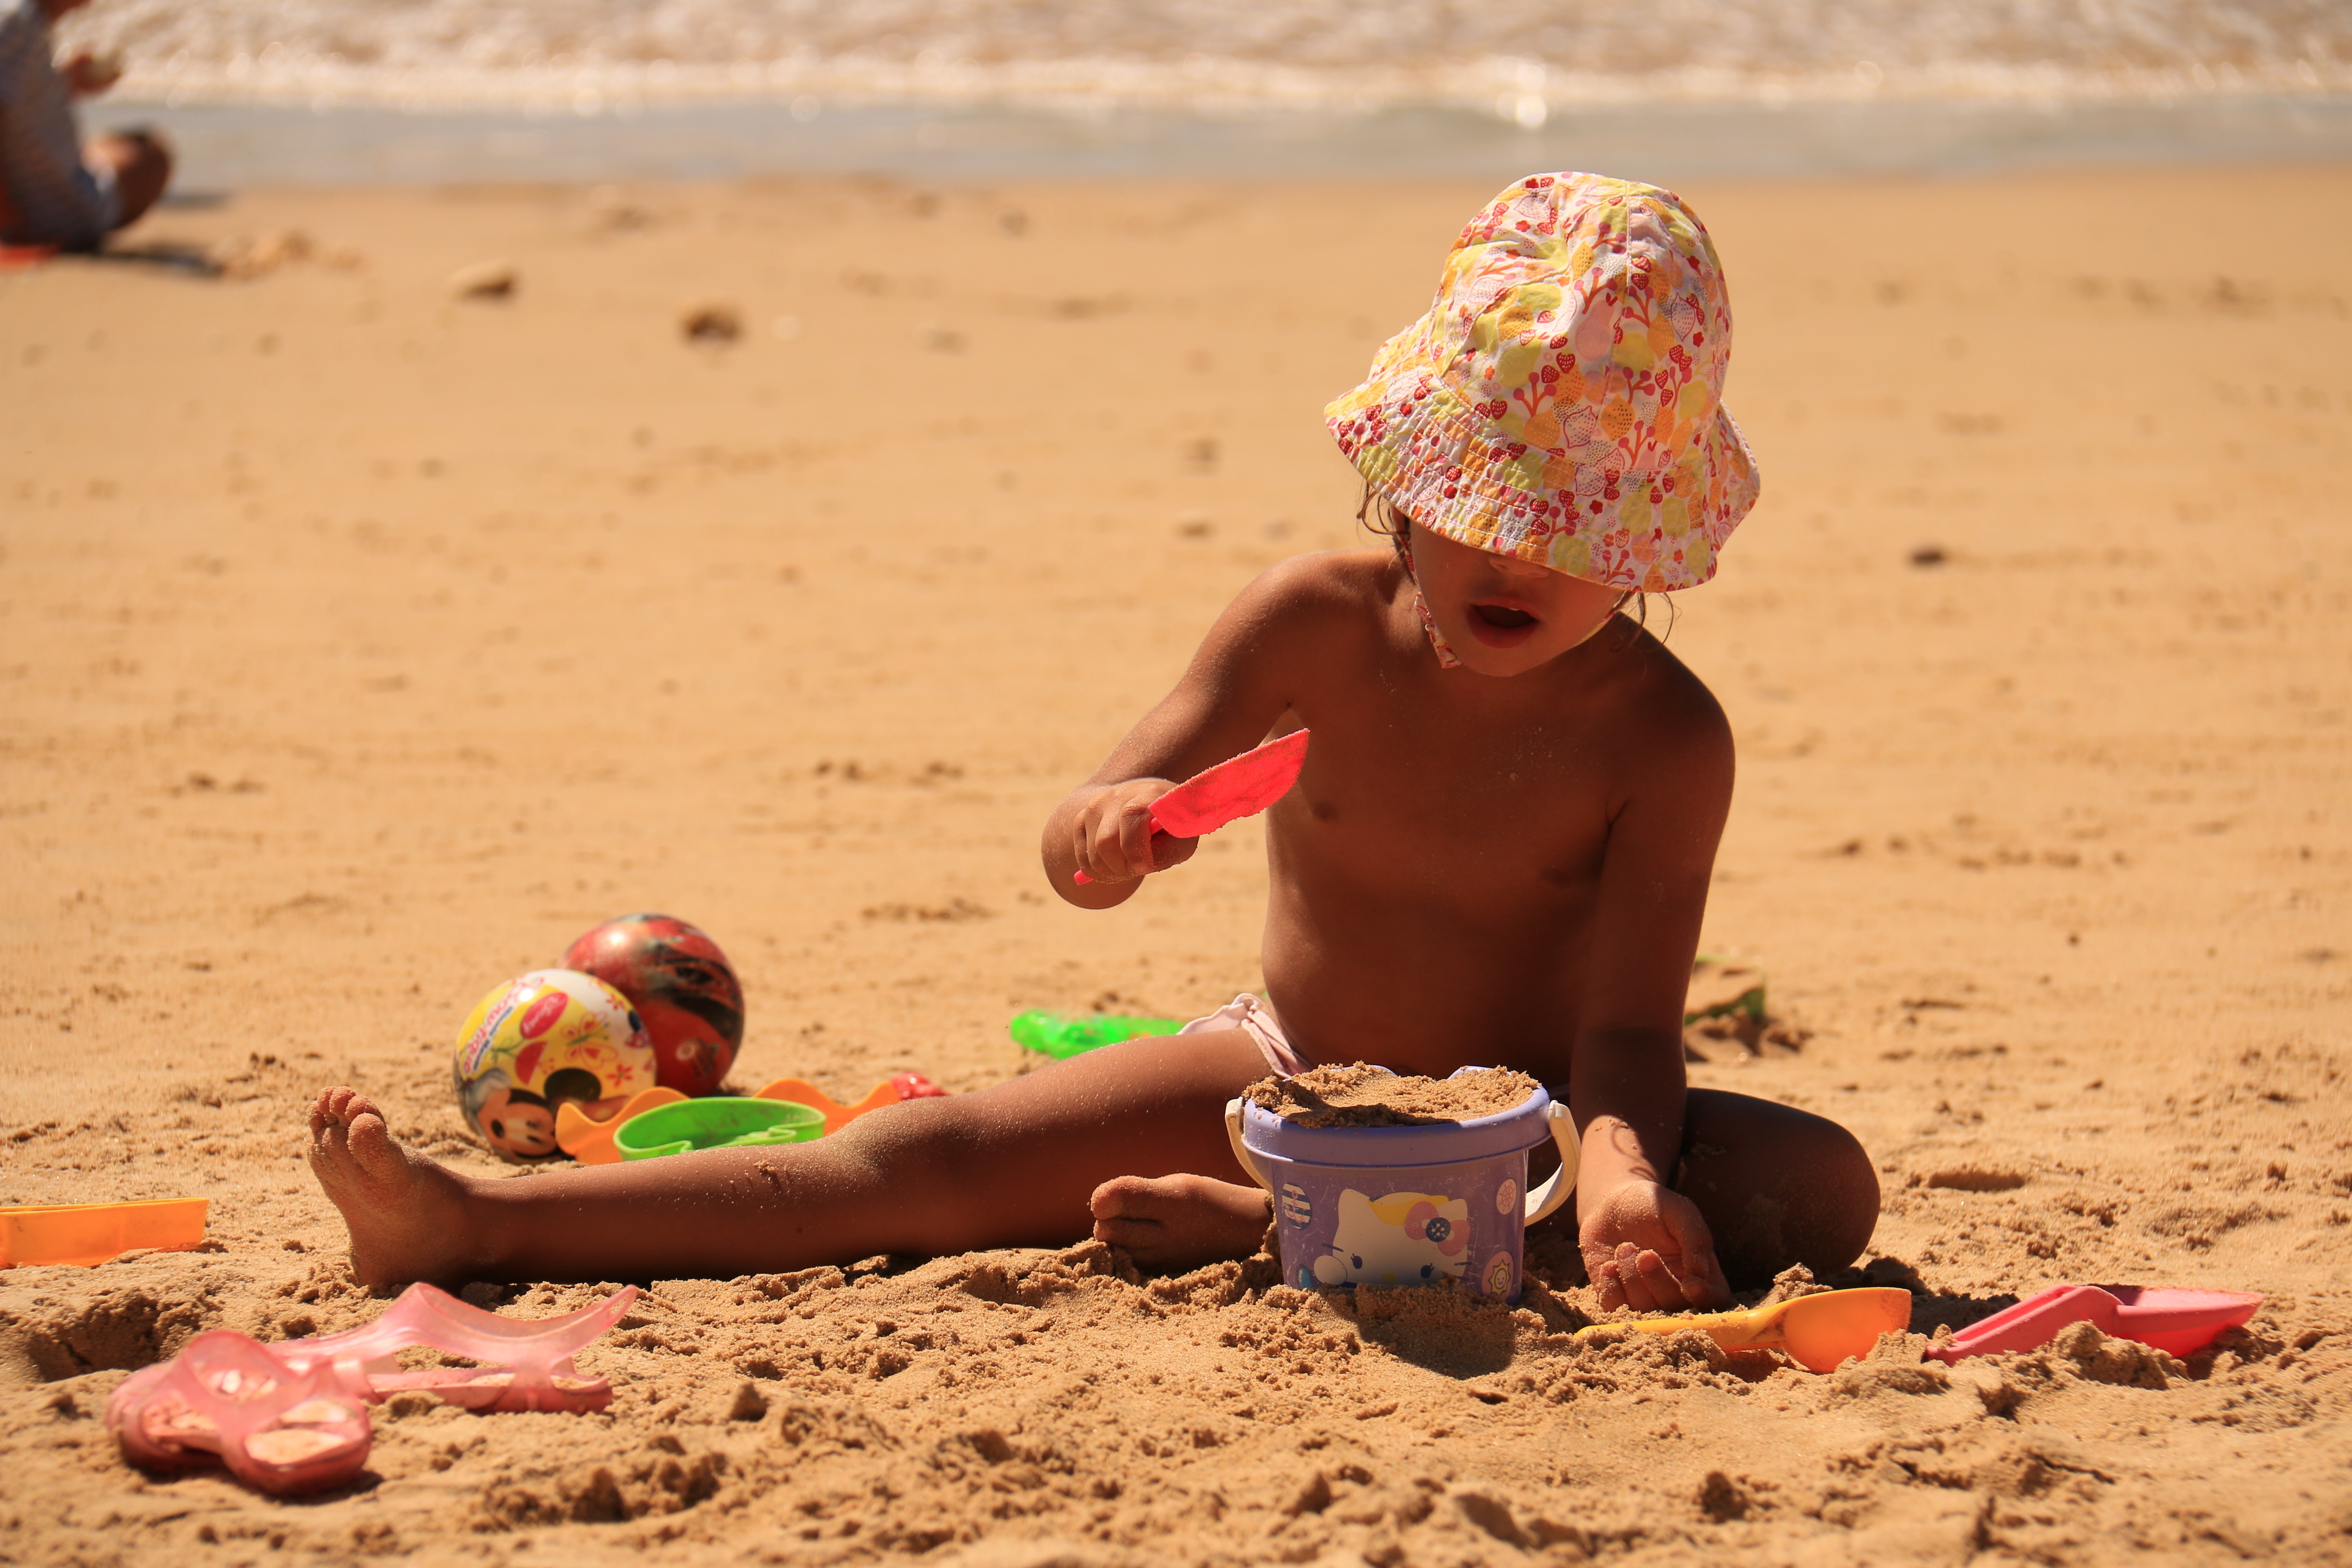
beach, sea, sand, ocean, people, play, kid, summer, vacation, tranquility, mud, child, playing, material, bucket, kids, temple, holidays, mar, costa, litoral, beira mar, children playing, joy of child, child playing, playing in the sand, amuse, sun tanning